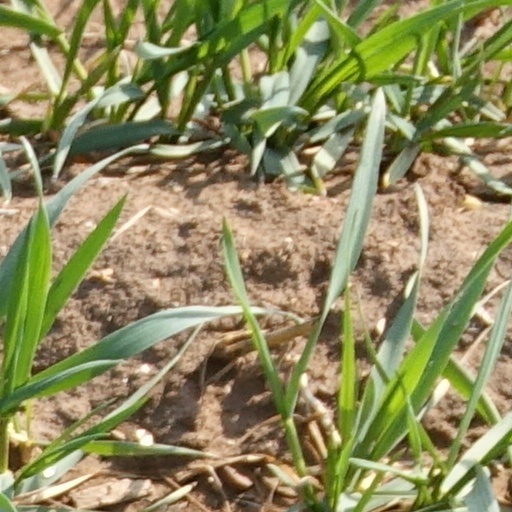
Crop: wheat